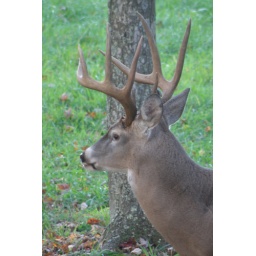
This bad boy was spotted in the edge of a field during a recent UTV ride in central West Virginia.